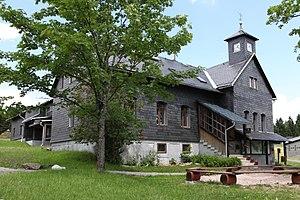
Sachsenbrunn est une commune allemande indépendante de Thuringe située dans l'arrondissement de Hildburghausen. La commune est administrée depuis le 1ᵉʳ janvier 2012 par la ville voisine d'Eisfeld.